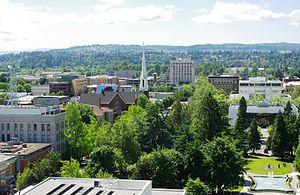
L’Oregon /ɔ.ʁe.ɡɔ̃/ est un État du Nord-Ouest des États-Unis, situé sur la côte Pacifique entre les États de Washington au nord, de Californie au sud, du Nevada au sud-est, et de l'Idaho à l'est. Ses frontières au nord et à l'est suivent pour l'essentiel les cours du fleuve Columbia et de la rivière Snake. Le territoire orégonais est intégralement traversé par la chaîne des Cascades qui forme une importante barrière climatique : l'ouest de l'État, de climat océanique, est recouvert par la forêt tempérée humide tandis que sa partie est, semi-aride, est occupée par le Haut désert de l'Oregon. Le parc national de Crater Lake se trouve dans le sud de l'État. La réserve indienne de Warm Springs s'étend sur 2 640,2 km² dans le nord de l'État, sur le versant Est de la chaîne des Cascades.